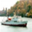
Label: ship